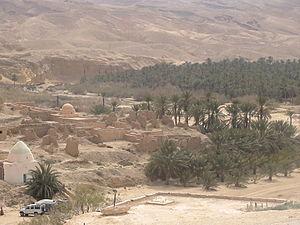
Le tourisme en Tunisie est l'un des secteurs importants de l'économie de la Tunisie et une source de devises pour le pays. Le tourisme a un effet d'entraînement sur d'autres secteurs économiques, tels que le transport, les communications, l'artisanat, le commerce et le bâtiment.
L'économie de la Tunisie est inscrite dans un processus de réformes économiques et de libéralisation à partir de 1986 après trois décennies de dirigisme et de participations de l'État à l'économie. Avec, à partir du 1ᵉʳ janvier 2008, l'ouverture à la concurrence mondiale par l'entrée en vigueur de l'accord de libre-échange conclu avec l'Union européenne en 1995, l'économie tunisienne fait face à des défis de mise à niveau de pans entiers de son économie tout en bénéficiant d'une croissance économique annuelle soutenue de l'ordre de 5 % par an depuis une dizaine d'années.
Tamerza ou Tameghza est une oasis de montagne située au sud-ouest de la Tunisie. Elle est située à environ 450 kilomètres de Tunis et 70 kilomètres de Tozeur.